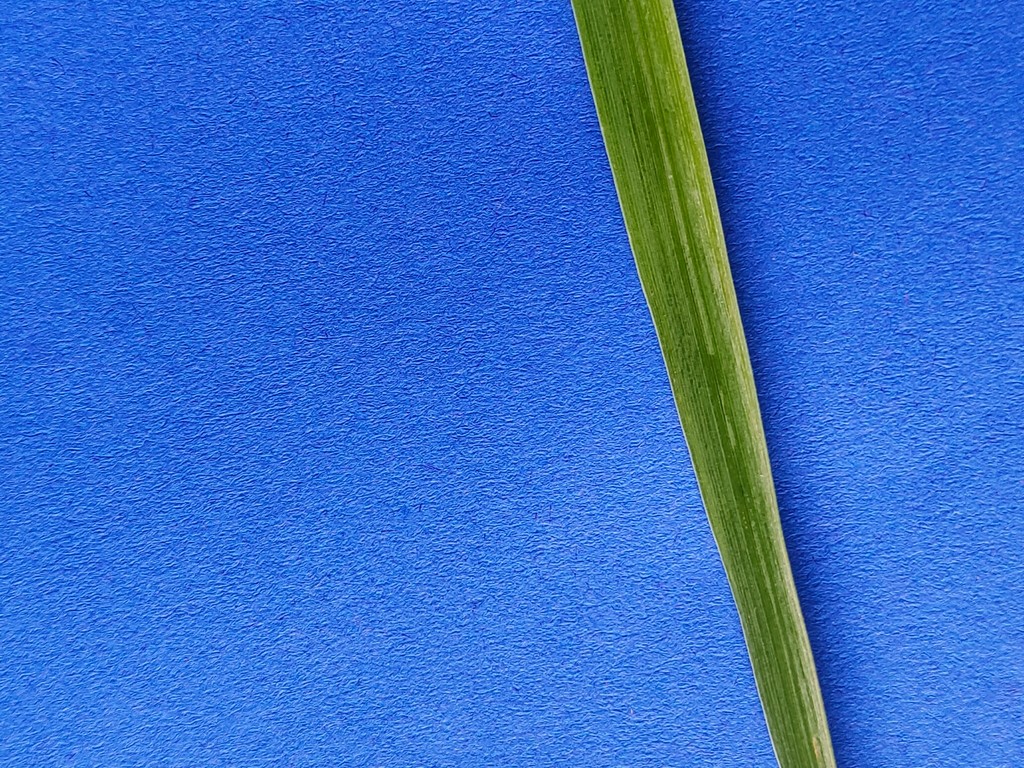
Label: Healthy